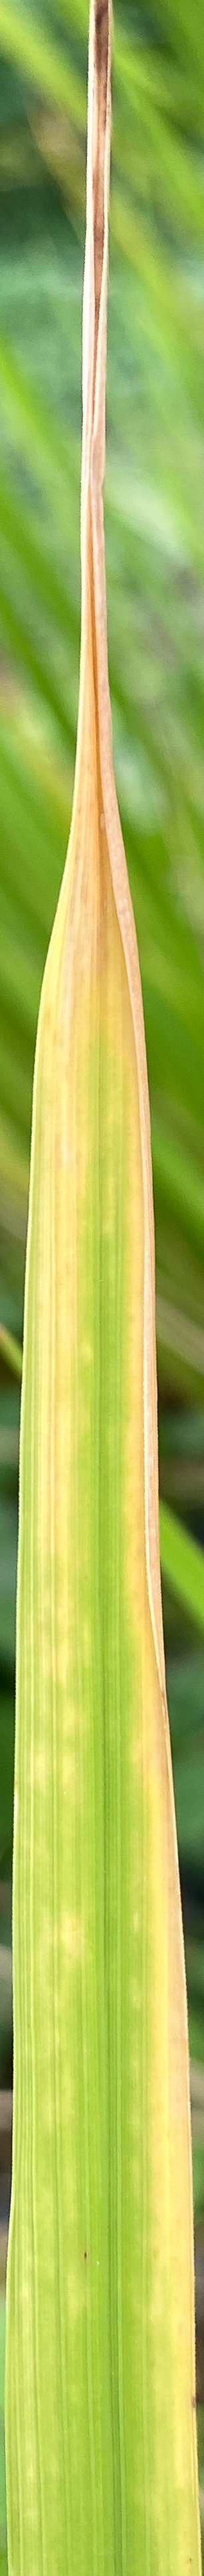
Nhãn: N